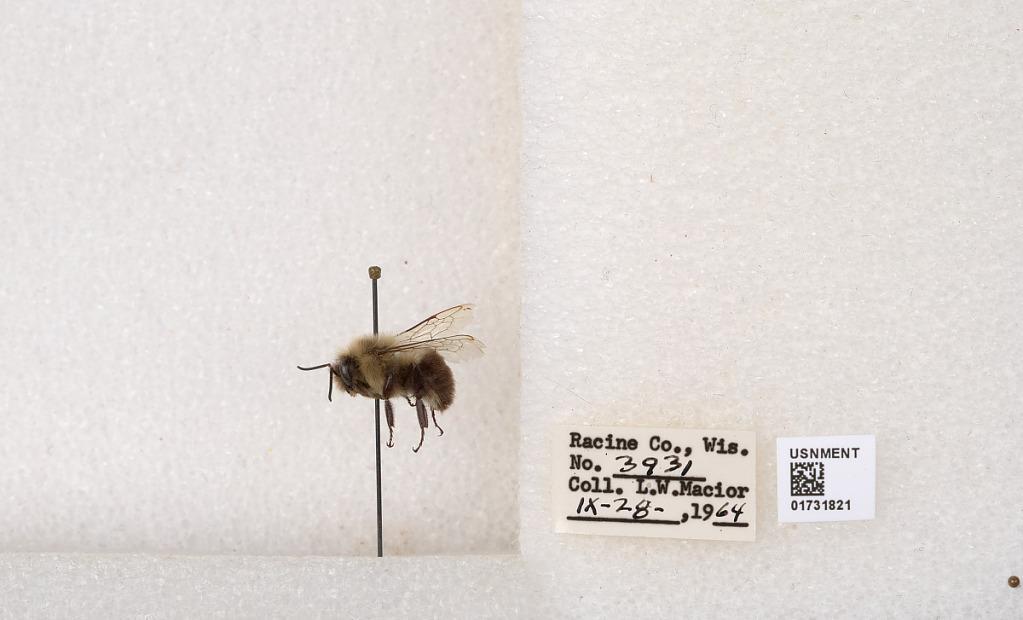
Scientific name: Bombus impatiens Cresson
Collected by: L. Macior
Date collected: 1964-9-28
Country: United States
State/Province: Wisconsin
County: Racine
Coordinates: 42.7299, -87.8123